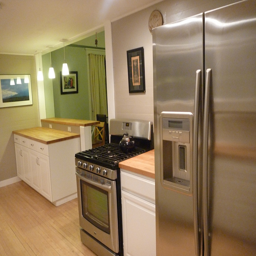
A kitchen view with a double door fridge, cabinets, and an oven.
Upgraded stainless steel appliances give a kitchen an open feel where a range hood would also help.
View of kitchen, stainless steel stove and refrigerator.
A brightly lit  kitchen with stainless steel appliances.
Kitchen with an island, counter top space, and silver appliances.